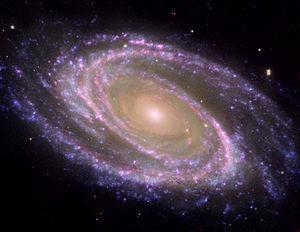
Les objets de Messier sont une liste d'objets astronomiques catalogués par l'astronome français Charles Messier dans son Catalogue des Nébuleuses et des Amas d'Étoiles, publiée en 1771, puis étendue dans sa dernière édition en 1966.